Murmur of the Heart

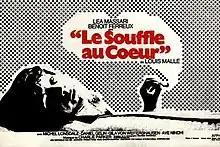
Theatrical release poster

Murmur of the Heart is a 1971 French comedy-drama film written, produced and directed by Louis Malle. It stars Lea Massari, Benoît Ferreux and Daniel Gélin. Written as Malle's semi-autobiography, the film tells a coming-of-age story about a 14-year-old boy (Ferreux) growing up in bourgeois surroundings in post-World War II Dijon, France, with a complex relationship with his Italian-born mother (Massari).